Fire (2002 film)

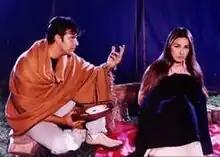

Fire is a Pakistani Urdu-language film which stars Meera, Reema, Nirma, Saud (actor) and Moammar Rana.